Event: Typhoon Ruby
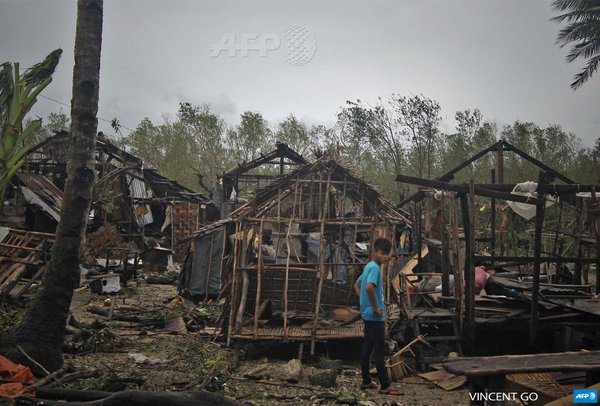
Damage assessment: damage